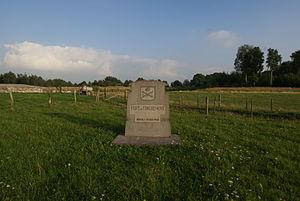
Tancrémont: Pierre commémorative
Le Fort de Pepinster est un fort belge situé à 3 km au sud de Pepinster. Il fut construit dans les années 1930 et vint s'ajouter, avec ceux d'Aubin-Neufchâteau, de Battice et de Ében-Émael aux 12 forts de la Position Fortifiée de Liège construits vers 1880. Il fut le dernier fort et la dernière Unité belge à se rendre aux forces allemandes lors de la Campagne des 18 jours dans les premiers jours de la Seconde Guerre mondiale. Il est préservé et est visitable.